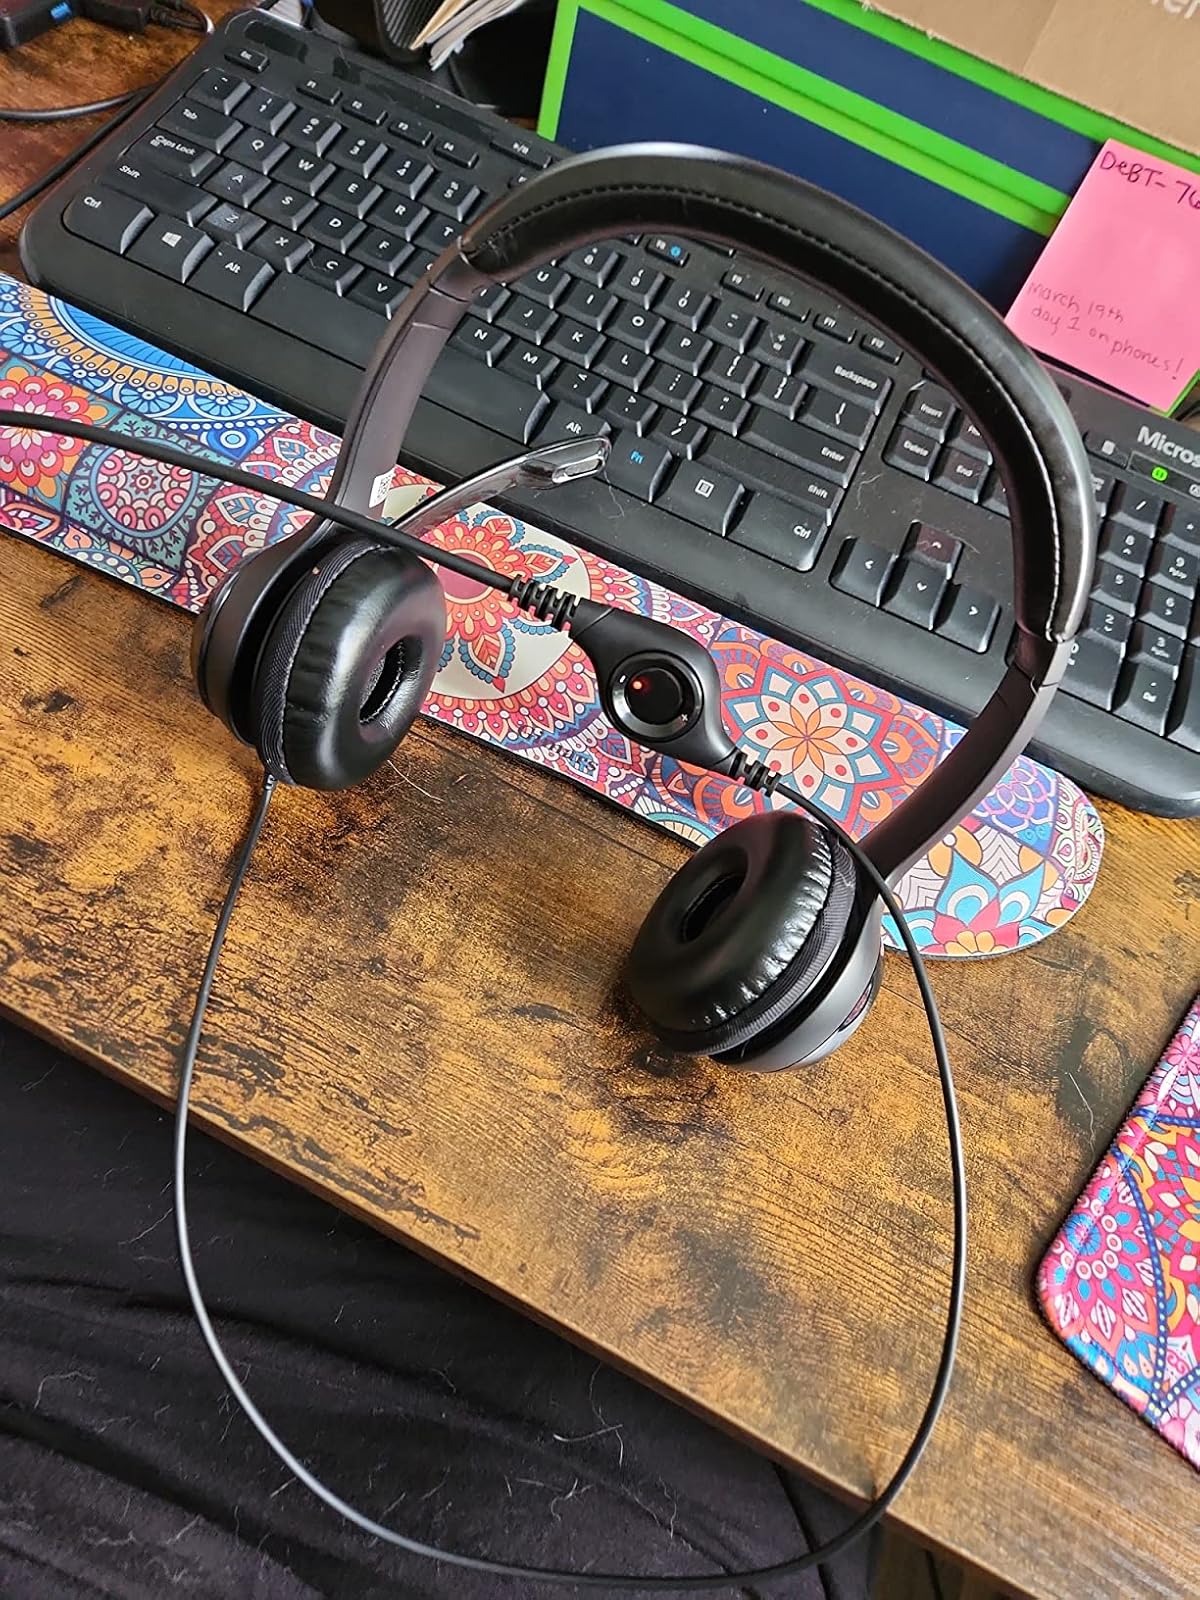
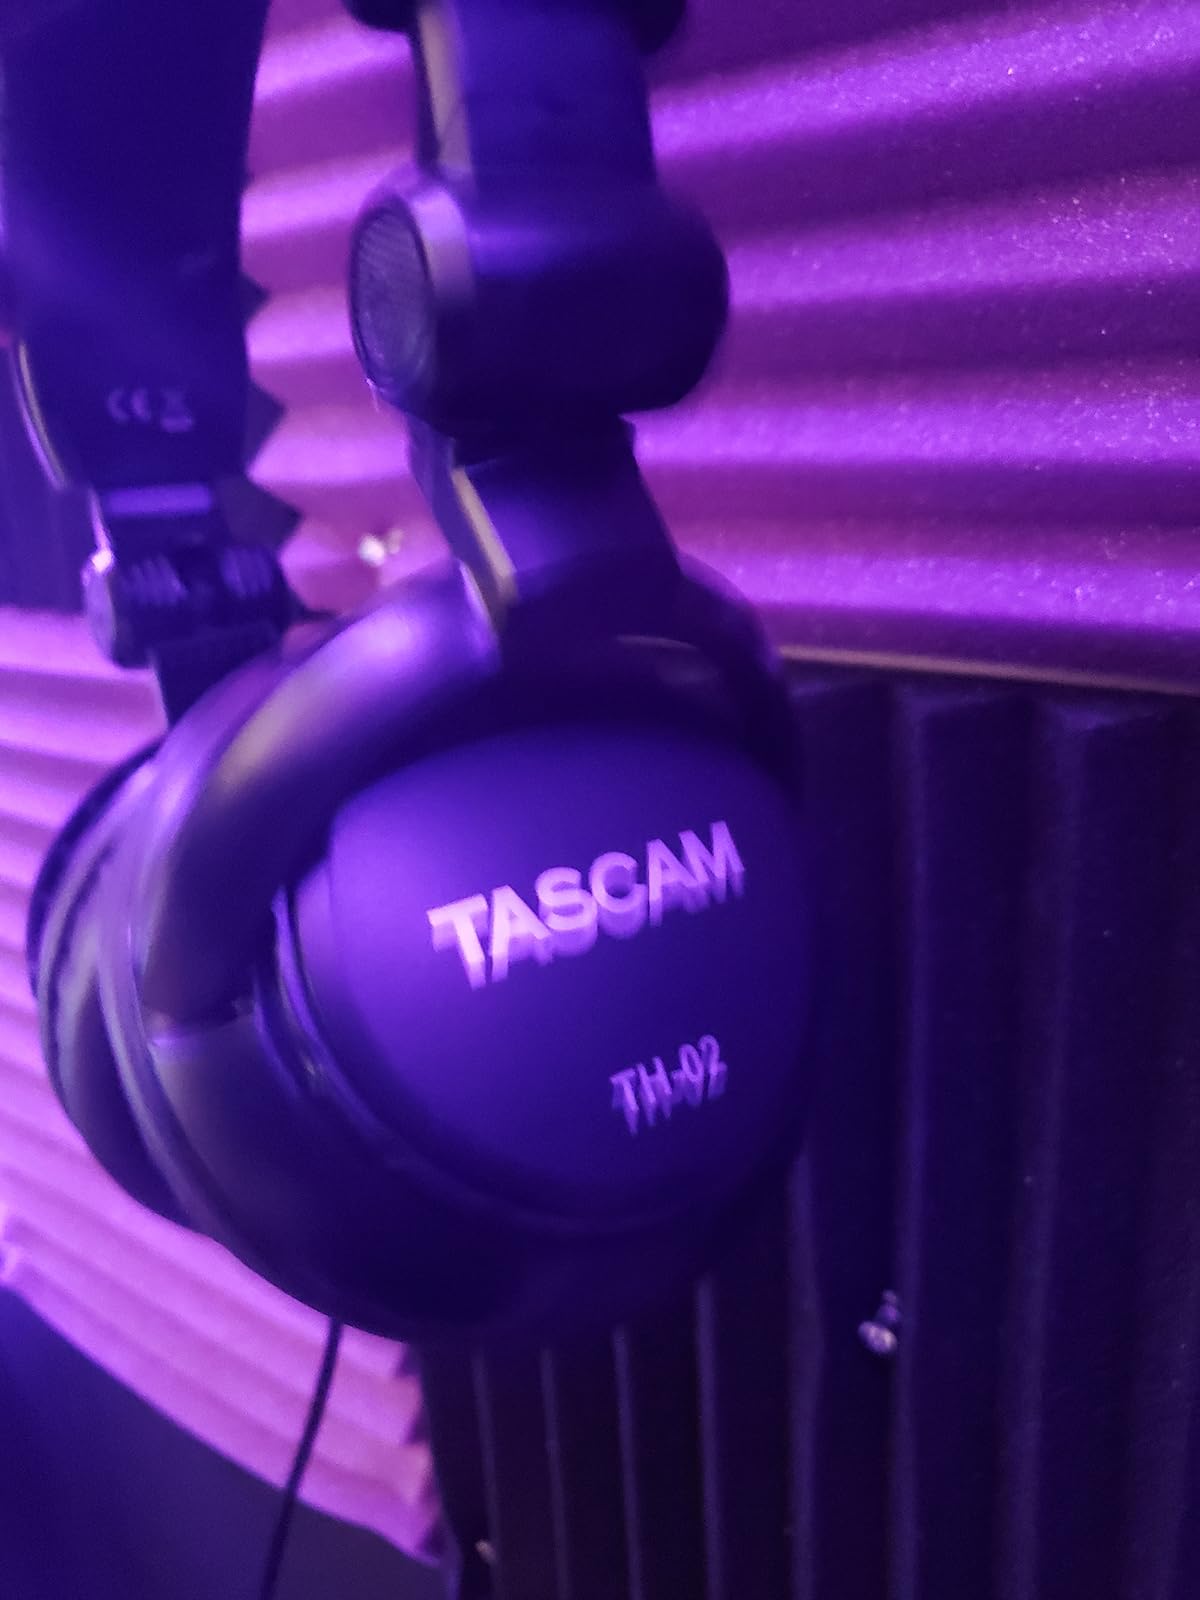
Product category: headphones
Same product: no